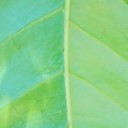
Label: Healthy